Kazuhisa Makita

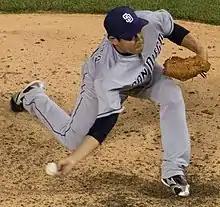
Makita with the San Diego Padres

On January 6, 2018, Makita signed a two-year contract with the San Diego Padres. He made 27 appearances in the 2018 season, registering an ERA of 5.40 in 35 innings. On November 2, 2018, Makita was designated for assignment by the Padres.